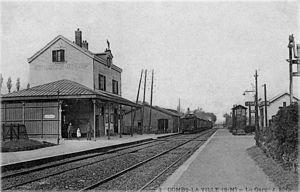
L'ancienne gare de Combes-la-Ville - Quincy du temps ou la ligne n'était constituée que de deux voies. Les infrastructures visibles
La gare de Combs-la-Ville - Quincy est une gare ferroviaire française de la ligne de Paris-Lyon à Marseille-Saint-Charles, située sur le territoire de la commune de Combs-la-Ville, dans le département de Seine-et-Marne en région Île-de-France.